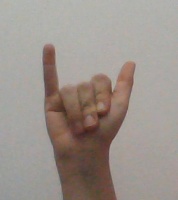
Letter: ya